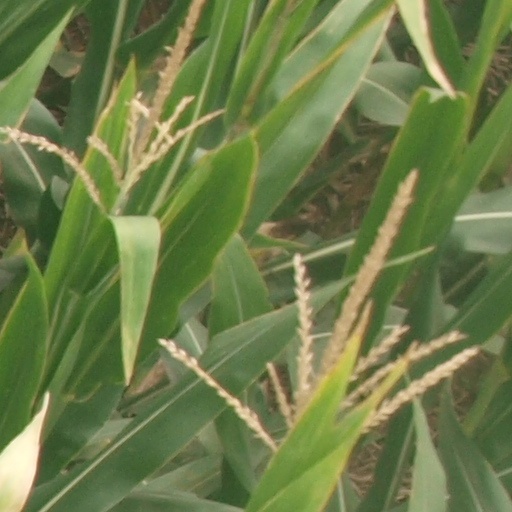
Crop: maize; corn